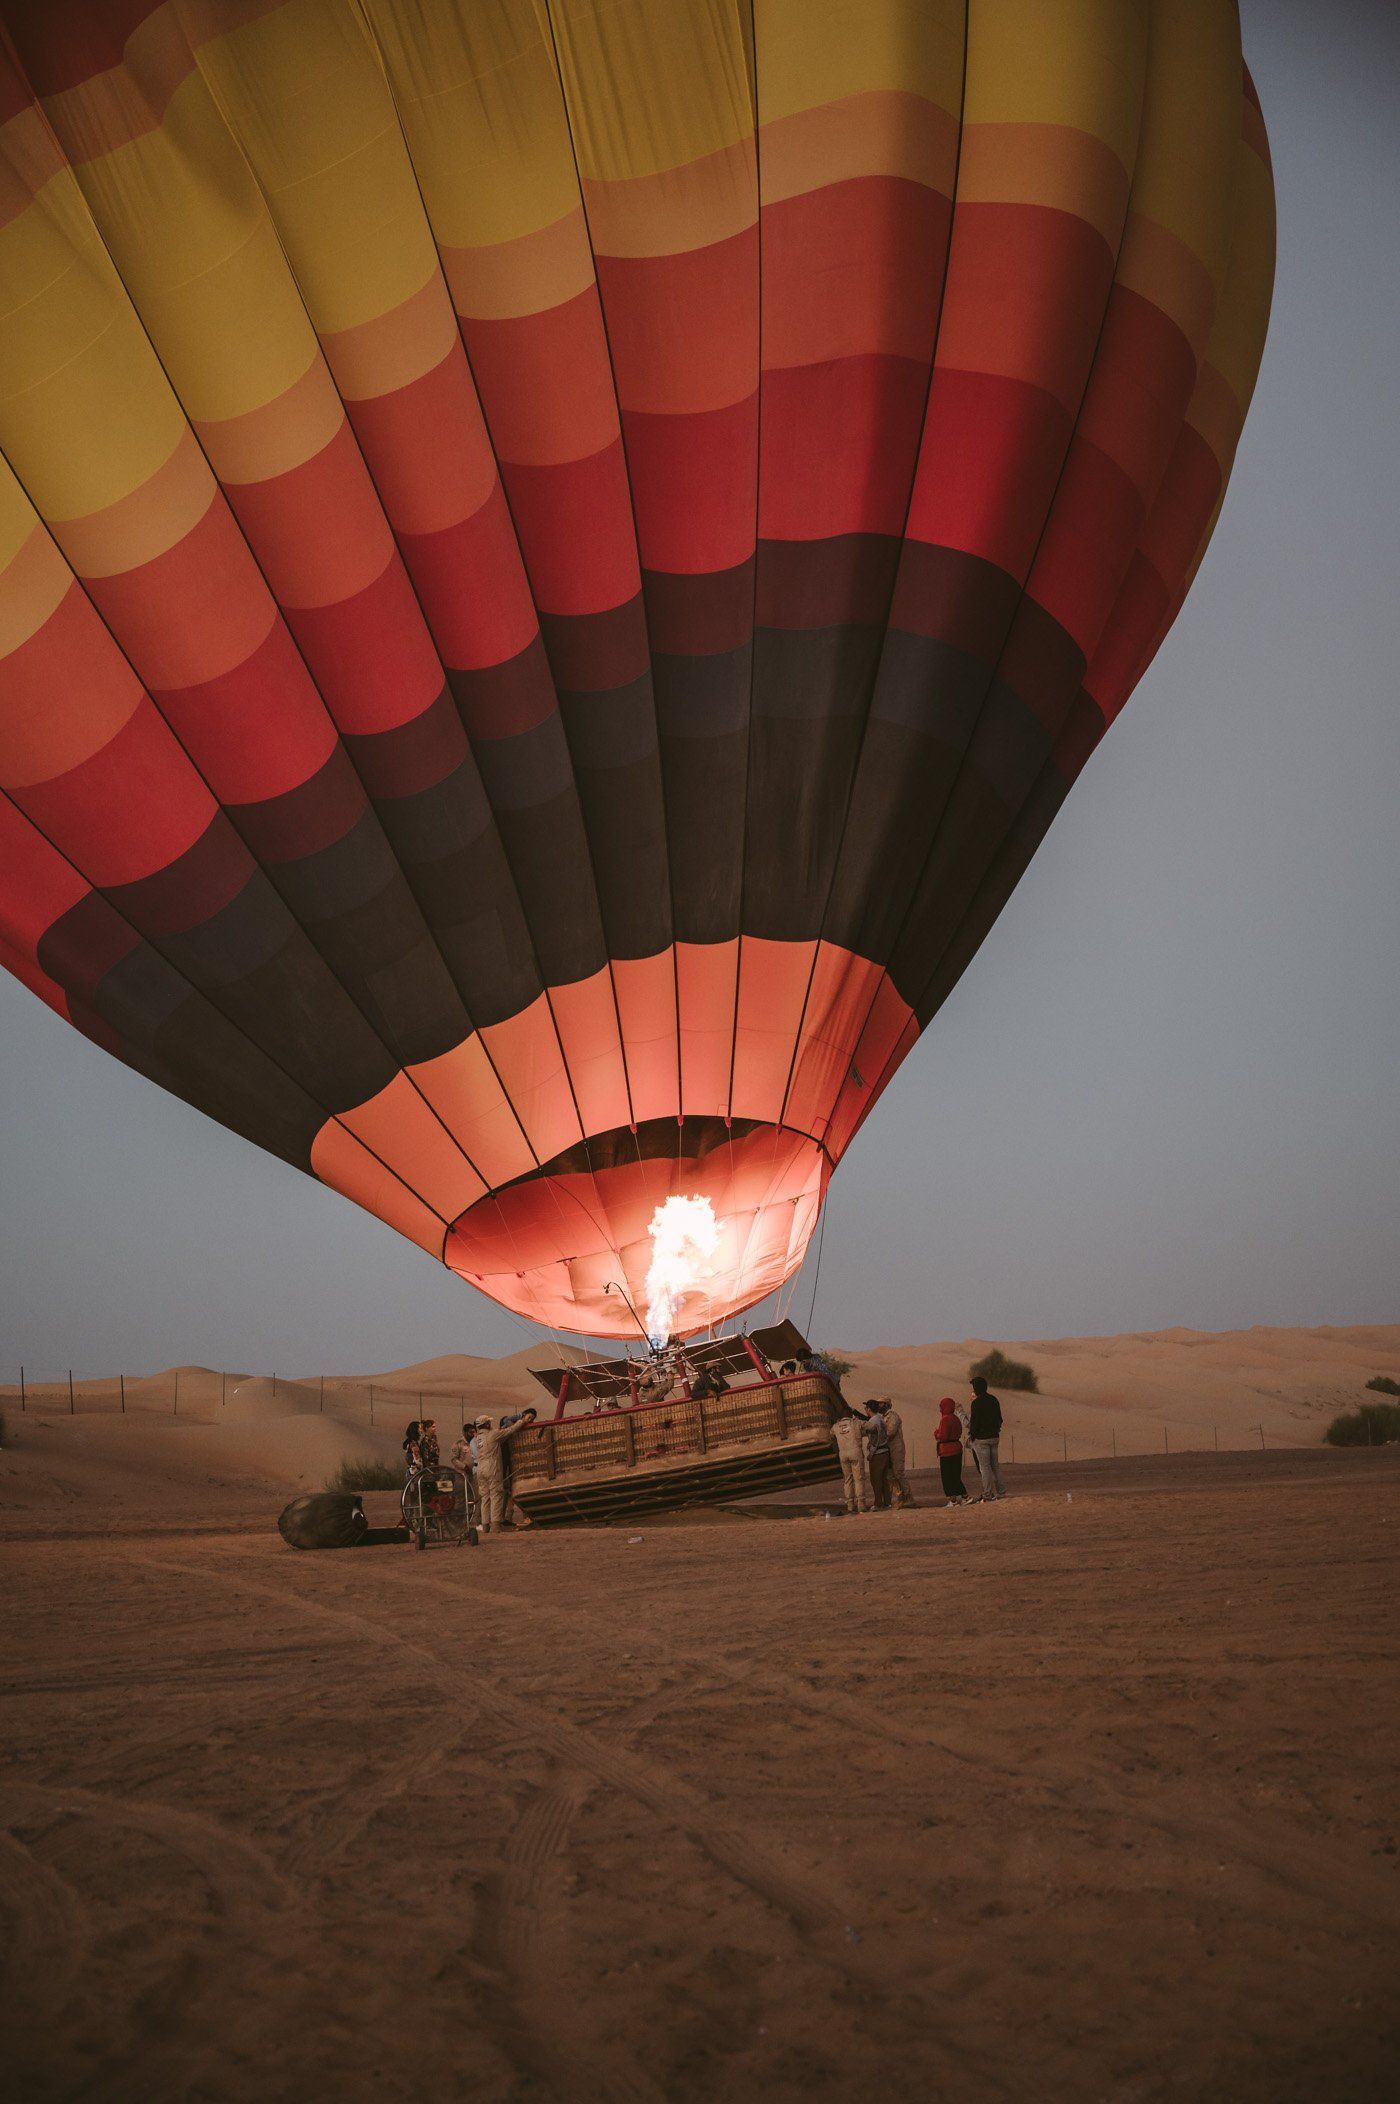
bahrain, aerostat, hot air ballooning, hot air balloon, balloon, sky, aircraft, landscape, air travel, Tints and shades, horizon, vehicle, air sports, recreation, heat, aeolian landform, shadow, singing sand, evening